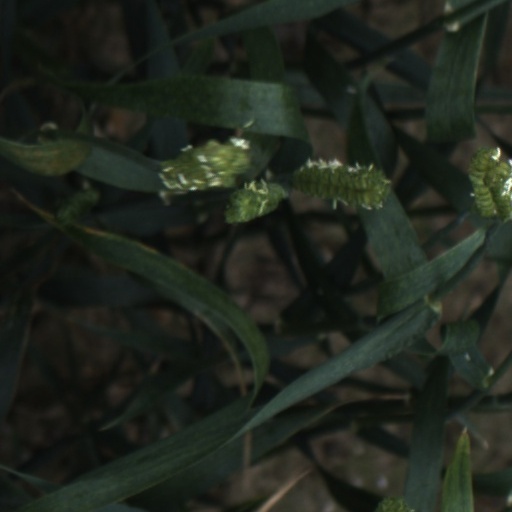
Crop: wheat